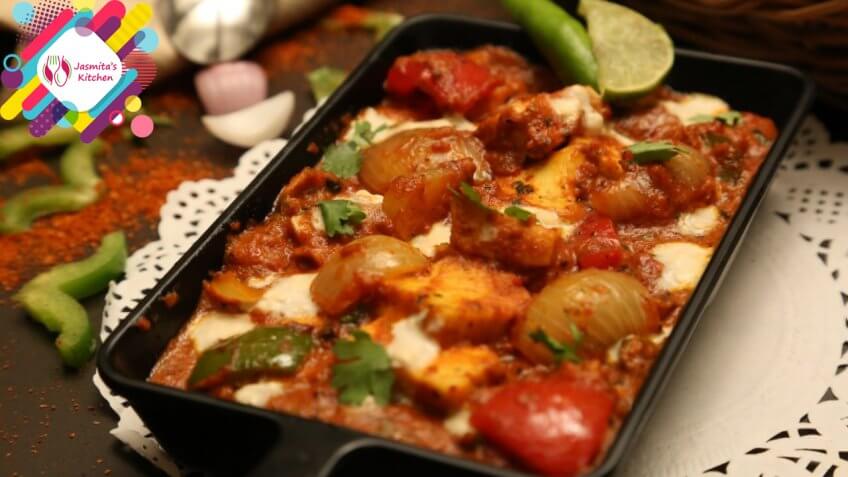
Dish: kadai_paneer